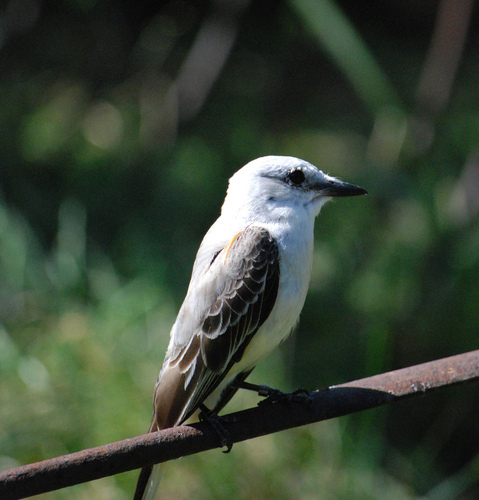
the bird has a black bill and a black eyering that is small.
a small white bird with black wings that have white tips and all black appendages.
a small bird with silver wingbars, breast and belly.
a small white bird that has brown in its wings.
the bird has a white belly with gray striped wings, tail and head.
this bird is white with black and has a long, pointy beak.
this bird has wings that are mostly brown and have white patches
this is a white breasted and sided bird with reddish brown primaries and secondaries, a black beak, and black eyering.
this bird has a white crown as well as a small black bill
this white bird has brown wings, a large head and a black pointed beak.
Species: Scissor Tailed Flycatcher